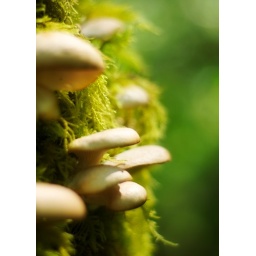
Some fungus makes its home on the side of a pine tree in Port Moody's Rocky Point Park.